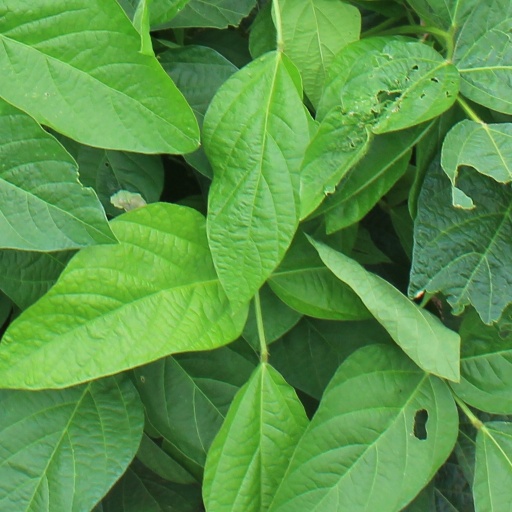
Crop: soybean